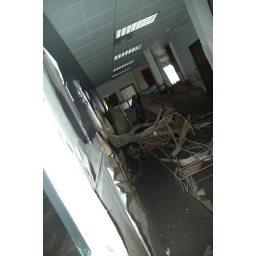
Note the tree stuck in the wall